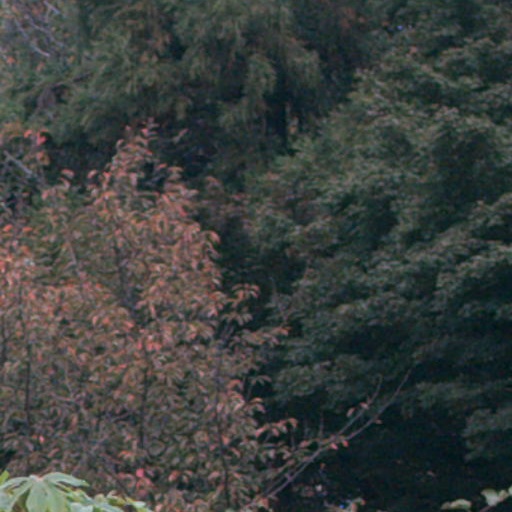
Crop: cassava